James Stannard

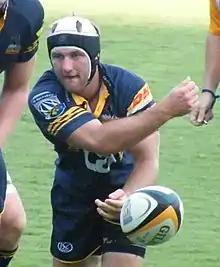
Stannard in 2009

James Stannard (born 21 February 1983) is an Australian former rugby union footballer. He can play as a scrum-half or fly-half. He previously played for the Western Force and Brumbies Super Rugby.